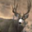
Label: deer